Monument to Cuauhtémoc

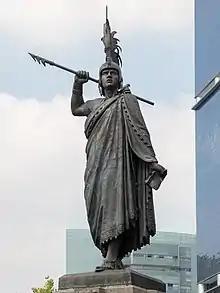
Front view of the top section of the statue

The Monument to Cuauhtémoc is an 1887 monument dedicated to the last Mexica ruler ("tlatoani") of Tenochtitlan Cuauhtémoc, located at the intersection of Avenida de los Insurgentes and Paseo de la Reforma in Mexico City. It is the work of Francisco Jiménez and in the "neoindigenismo" (academic indigenismo style), and was proposed to promote the new government of Porfirio Díaz.